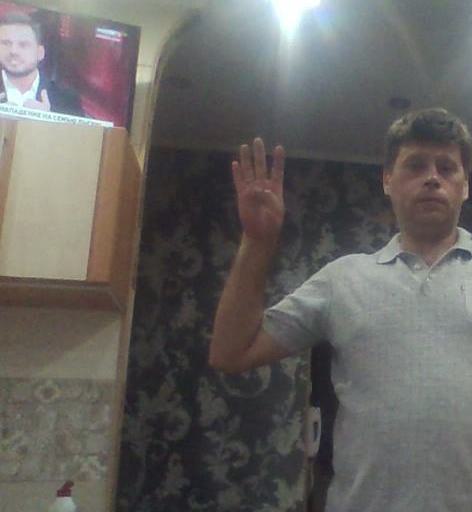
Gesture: four